KCAU-TV

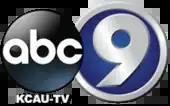
A silvery 9 in a blue circle with silver trim, with the ABC logo to the left

KCAU-TV was the initial advertising sales and marketing partner for the local The WB 100+ Station Group station, "KXWB", when it launched in 1998. However, KXWB was not carried on Cable One's Sioux City system. In October 1999, when The WB removed its programming from Superstation WGN, WB CEO Jamie Kellner and two of the network's stars visited town to lobby for the addition of KXWB to the local cable lineup. Cable One did not add "KXWB" to its lineup until October 2001, when it agreed to begin carriage of WB 100+ services on its cable systems. On January 1, 2003, KTIV assumed ad sales responsibility for "KXWB".